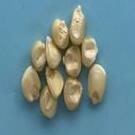
Maize quality: Good